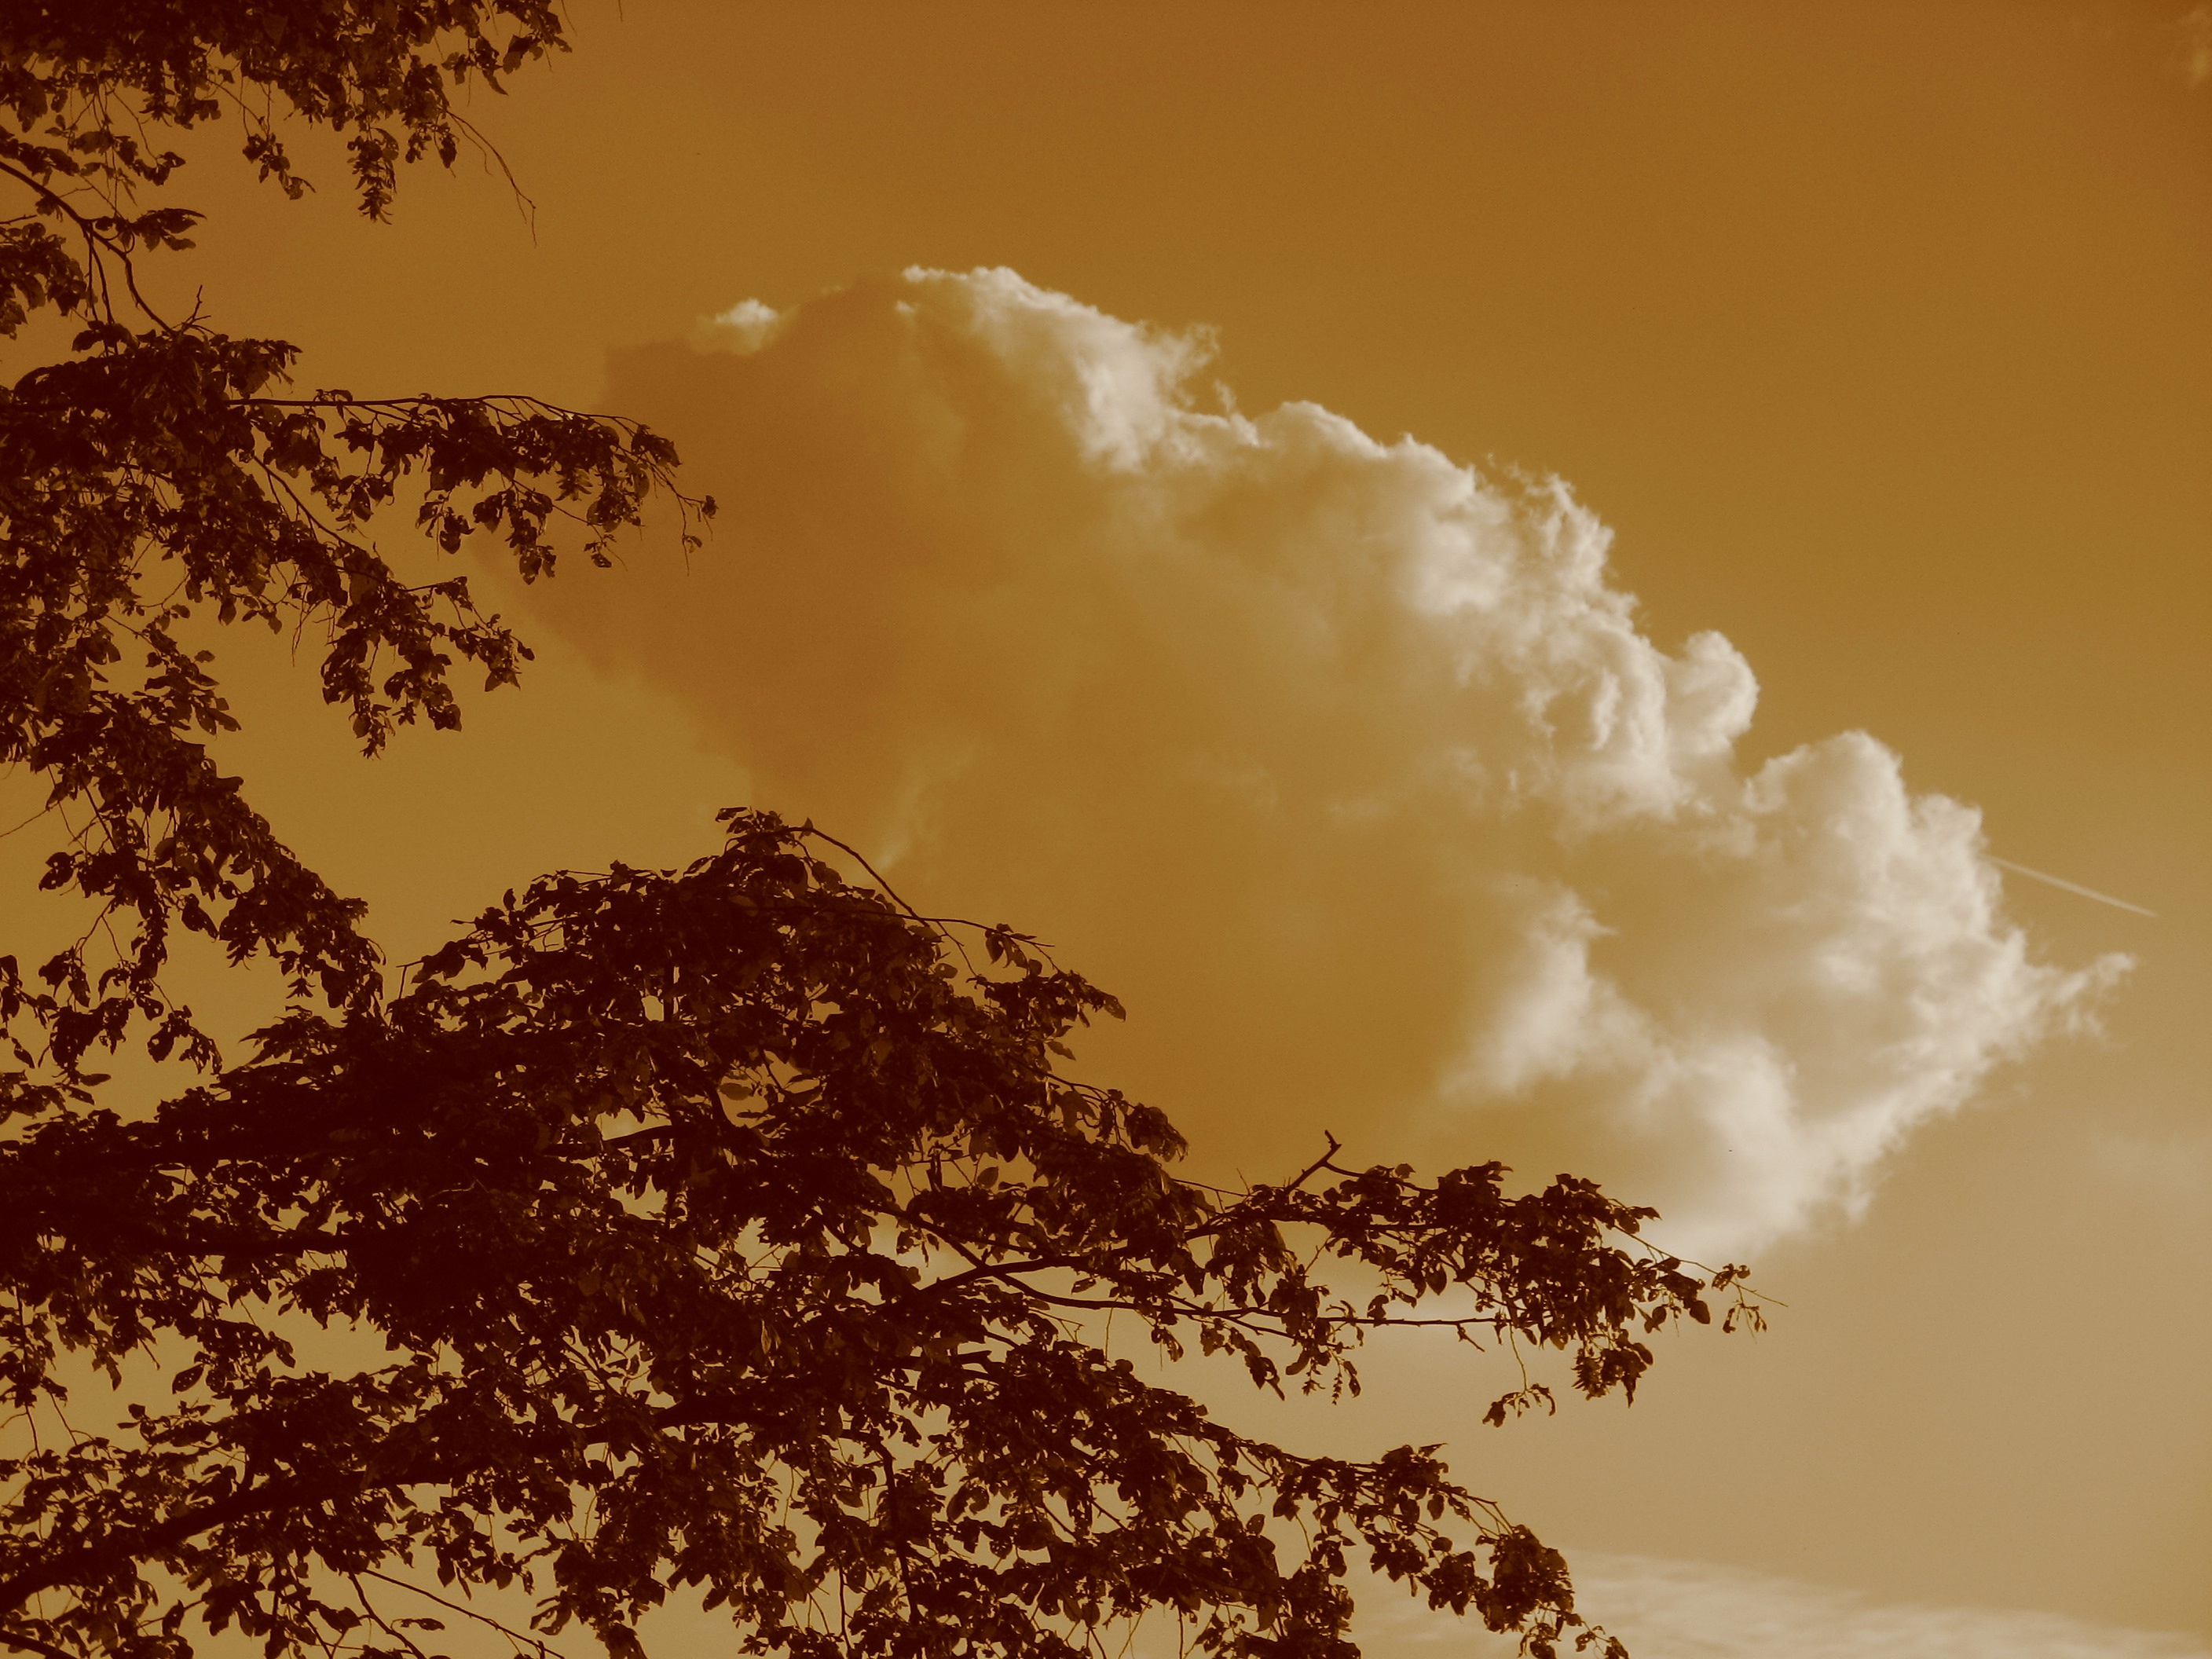
tree, nature, branch, cloud, sky, sunlight, morning, leaf, dawn, atmosphere, dusk, romantic, sepia, clouds, abendstimmung, afterglow, evening sky, clouds form, atmospheric phenomenon, woody plant